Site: brandenburg
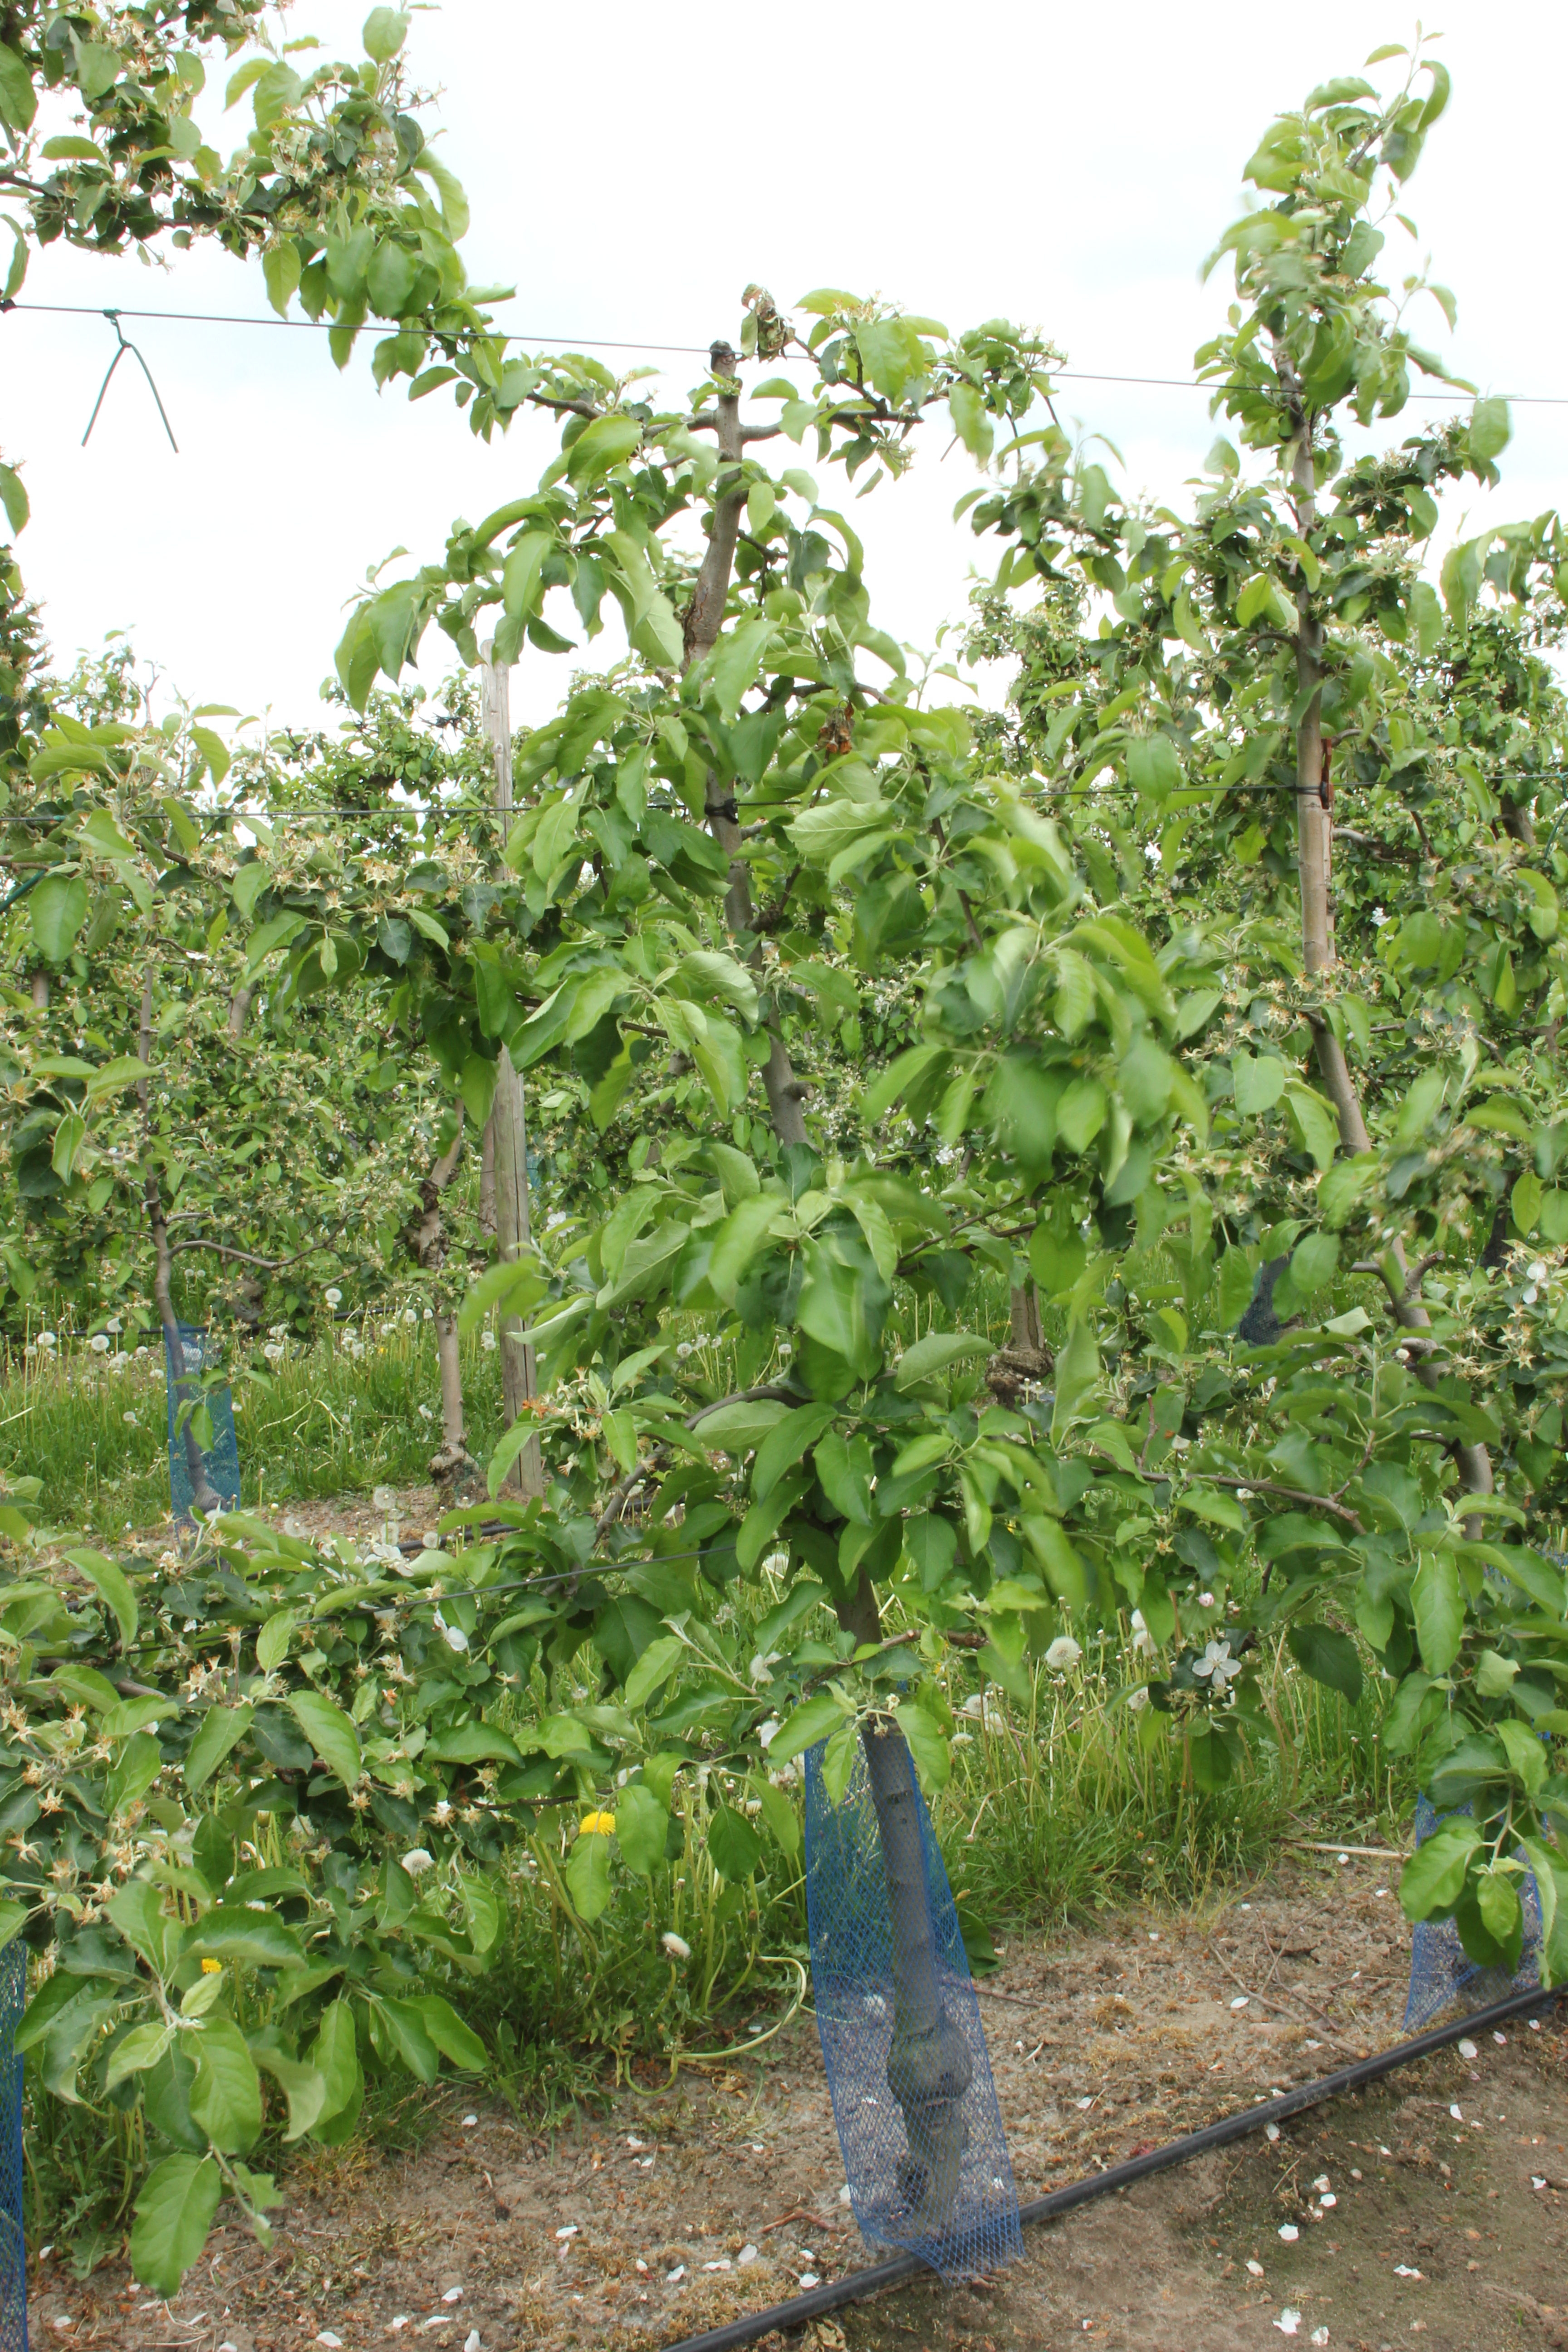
Growth stage (BBCH 67): Flowering